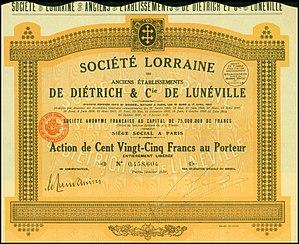
La Société Lorraine des anciens établissements de Dietrich et Cie de Lunéville, plus connue sous le nom de Lorraine-Dietrich, est une entreprise française de construction d'automobiles, de matériel roulant ferroviaire, de matériel lourd et de moteurs d'avion.